Toros Roslin

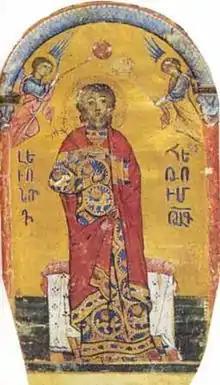
The Portrait of Prince Levon, Yerevan, Matenadaran, No. 8321

Seven manuscripts have been preserved that bear the signature of Roslin, they are made between 1256 and 1268 five of which are copied and illustrated by Roslin. Of these four are owned by the Armenian Patriarchate of Jerusalem located in the Cathedral of St. James. These include the "Gospel of 1260" (MS No. 251) copied for Catholicos Constantine I. The "Gospel of 1262" (MS No. 2660) was commissioned by Prince Levon, during the reign of King Het’um (I, 1226 to 1270), copied at Sis by the scribe Avetis, illustrated by Roslin at Hromkla and bound by Arakel Hnazandents. The "Gospel of 1265" (MS No. 1965) was copied for the daughter of Constantine of Lampron, lady Keran who after the death of her husband Geoffrey, lord of Servandakar, retired from the world. "Mashtots" (MS No. 2027) was commissioned in 1266 by bishop Vartan of Hromkla, copied by Avetis who had previously collaborated with Roslin in 1262 at Sis and illustrated by Roslin at Hromkla.